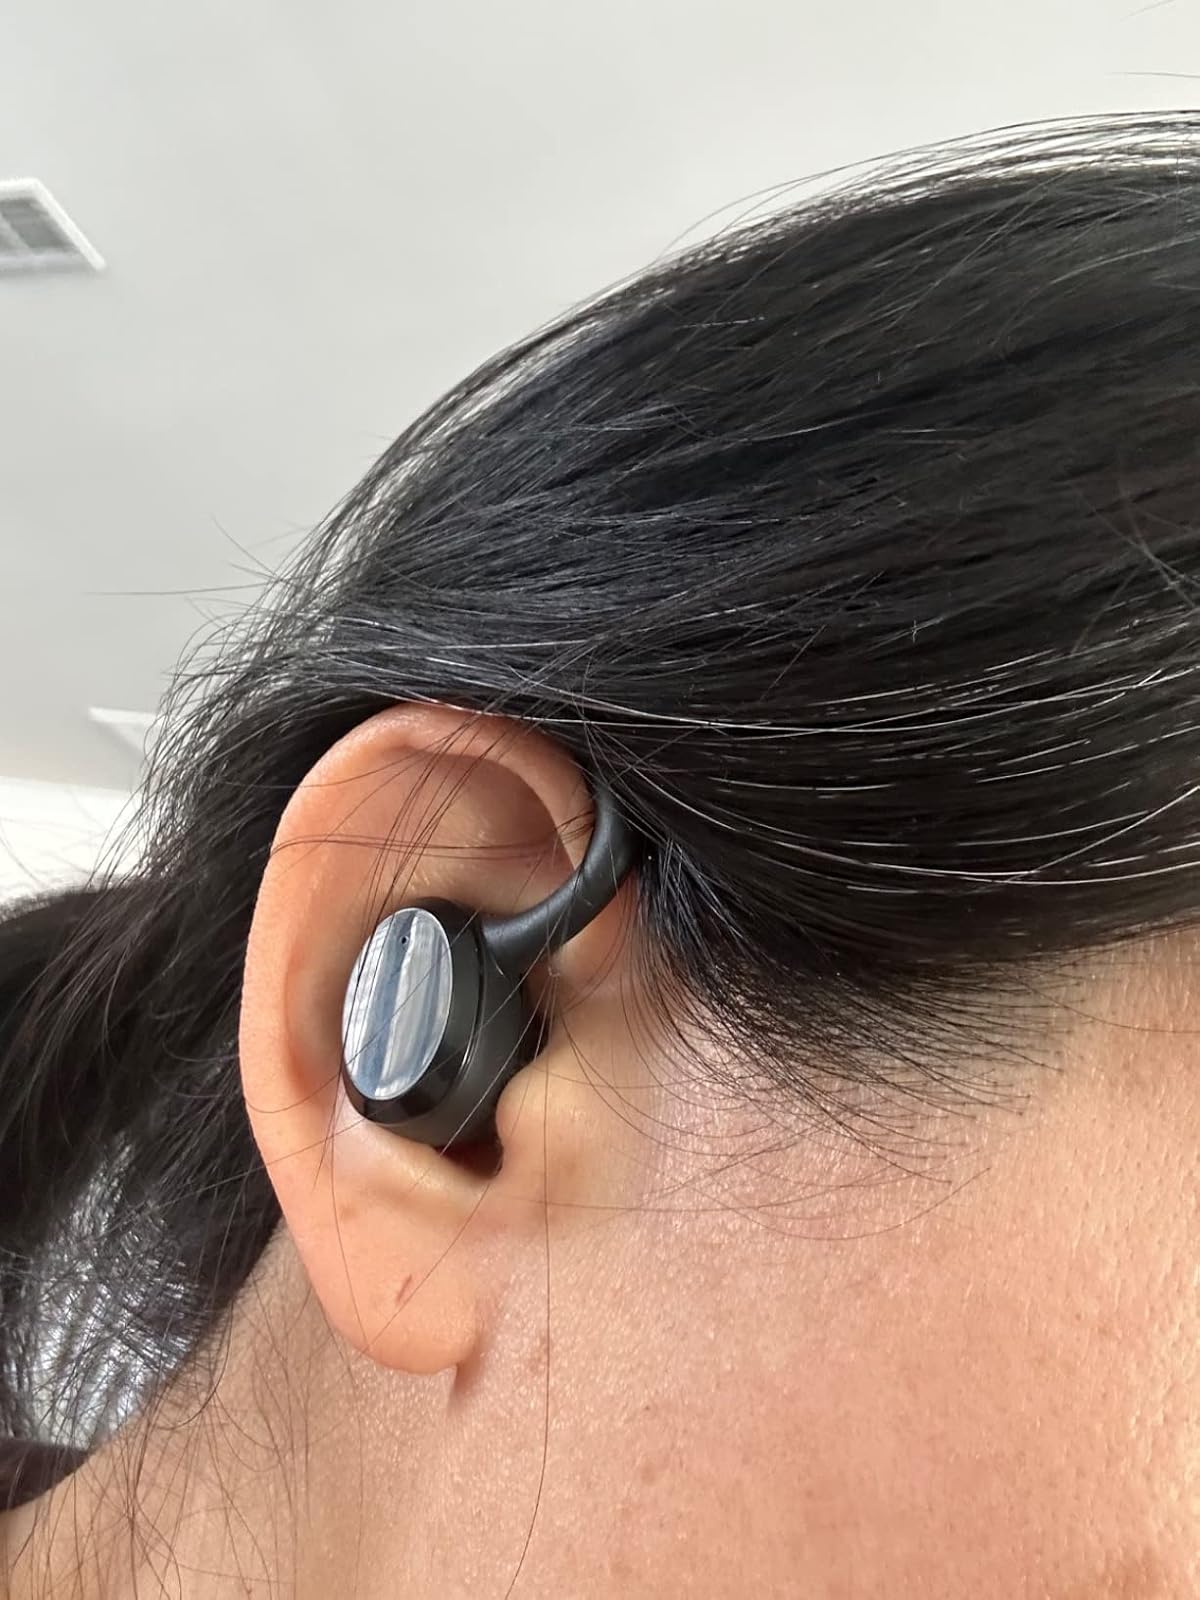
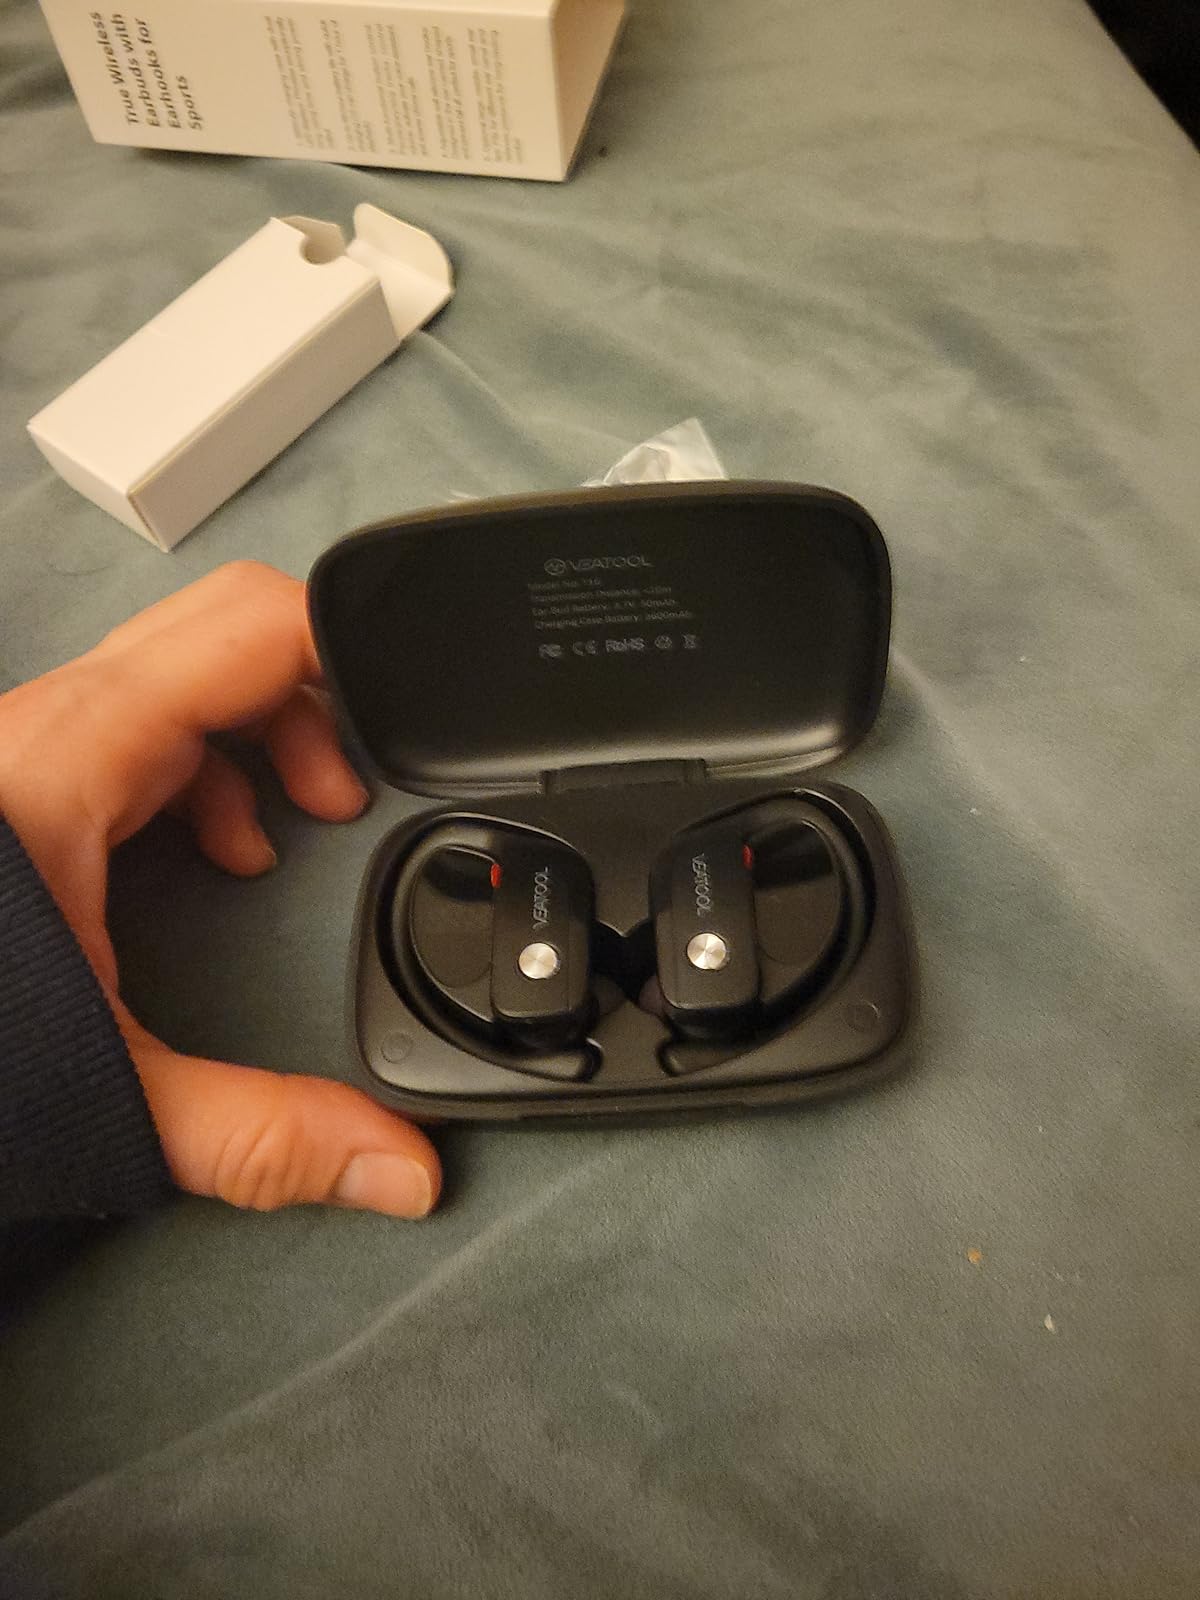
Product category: earbuds
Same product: no